Thomas Liddell (principal)

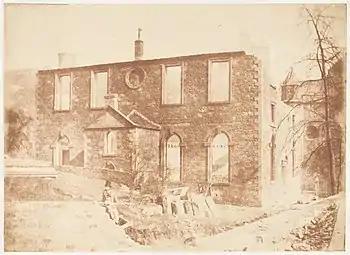
Lady Glenorchy's Church from west (during demolition in 1846/7)

Liddell was born in Stirlingshire, Scotland in 1800, the son of John Liddell and his wife Janet Martin. He studied at the University of Edinburgh and the University of Glasgow.